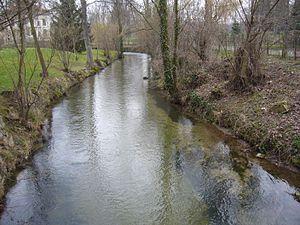
La Gère est une rivière française, affluent du Rhône en rive gauche. Elle coule en région Auvergne-Rhône-Alpes, dans le département de l'Isère.
Estrablin est une commune du nord de l'Isère, région Auvergne-Rhône-Alpes, peuplée d'environ 3 300 personnes. Ses habitants sont appelés les Estrablinois et les Estrablinoises.